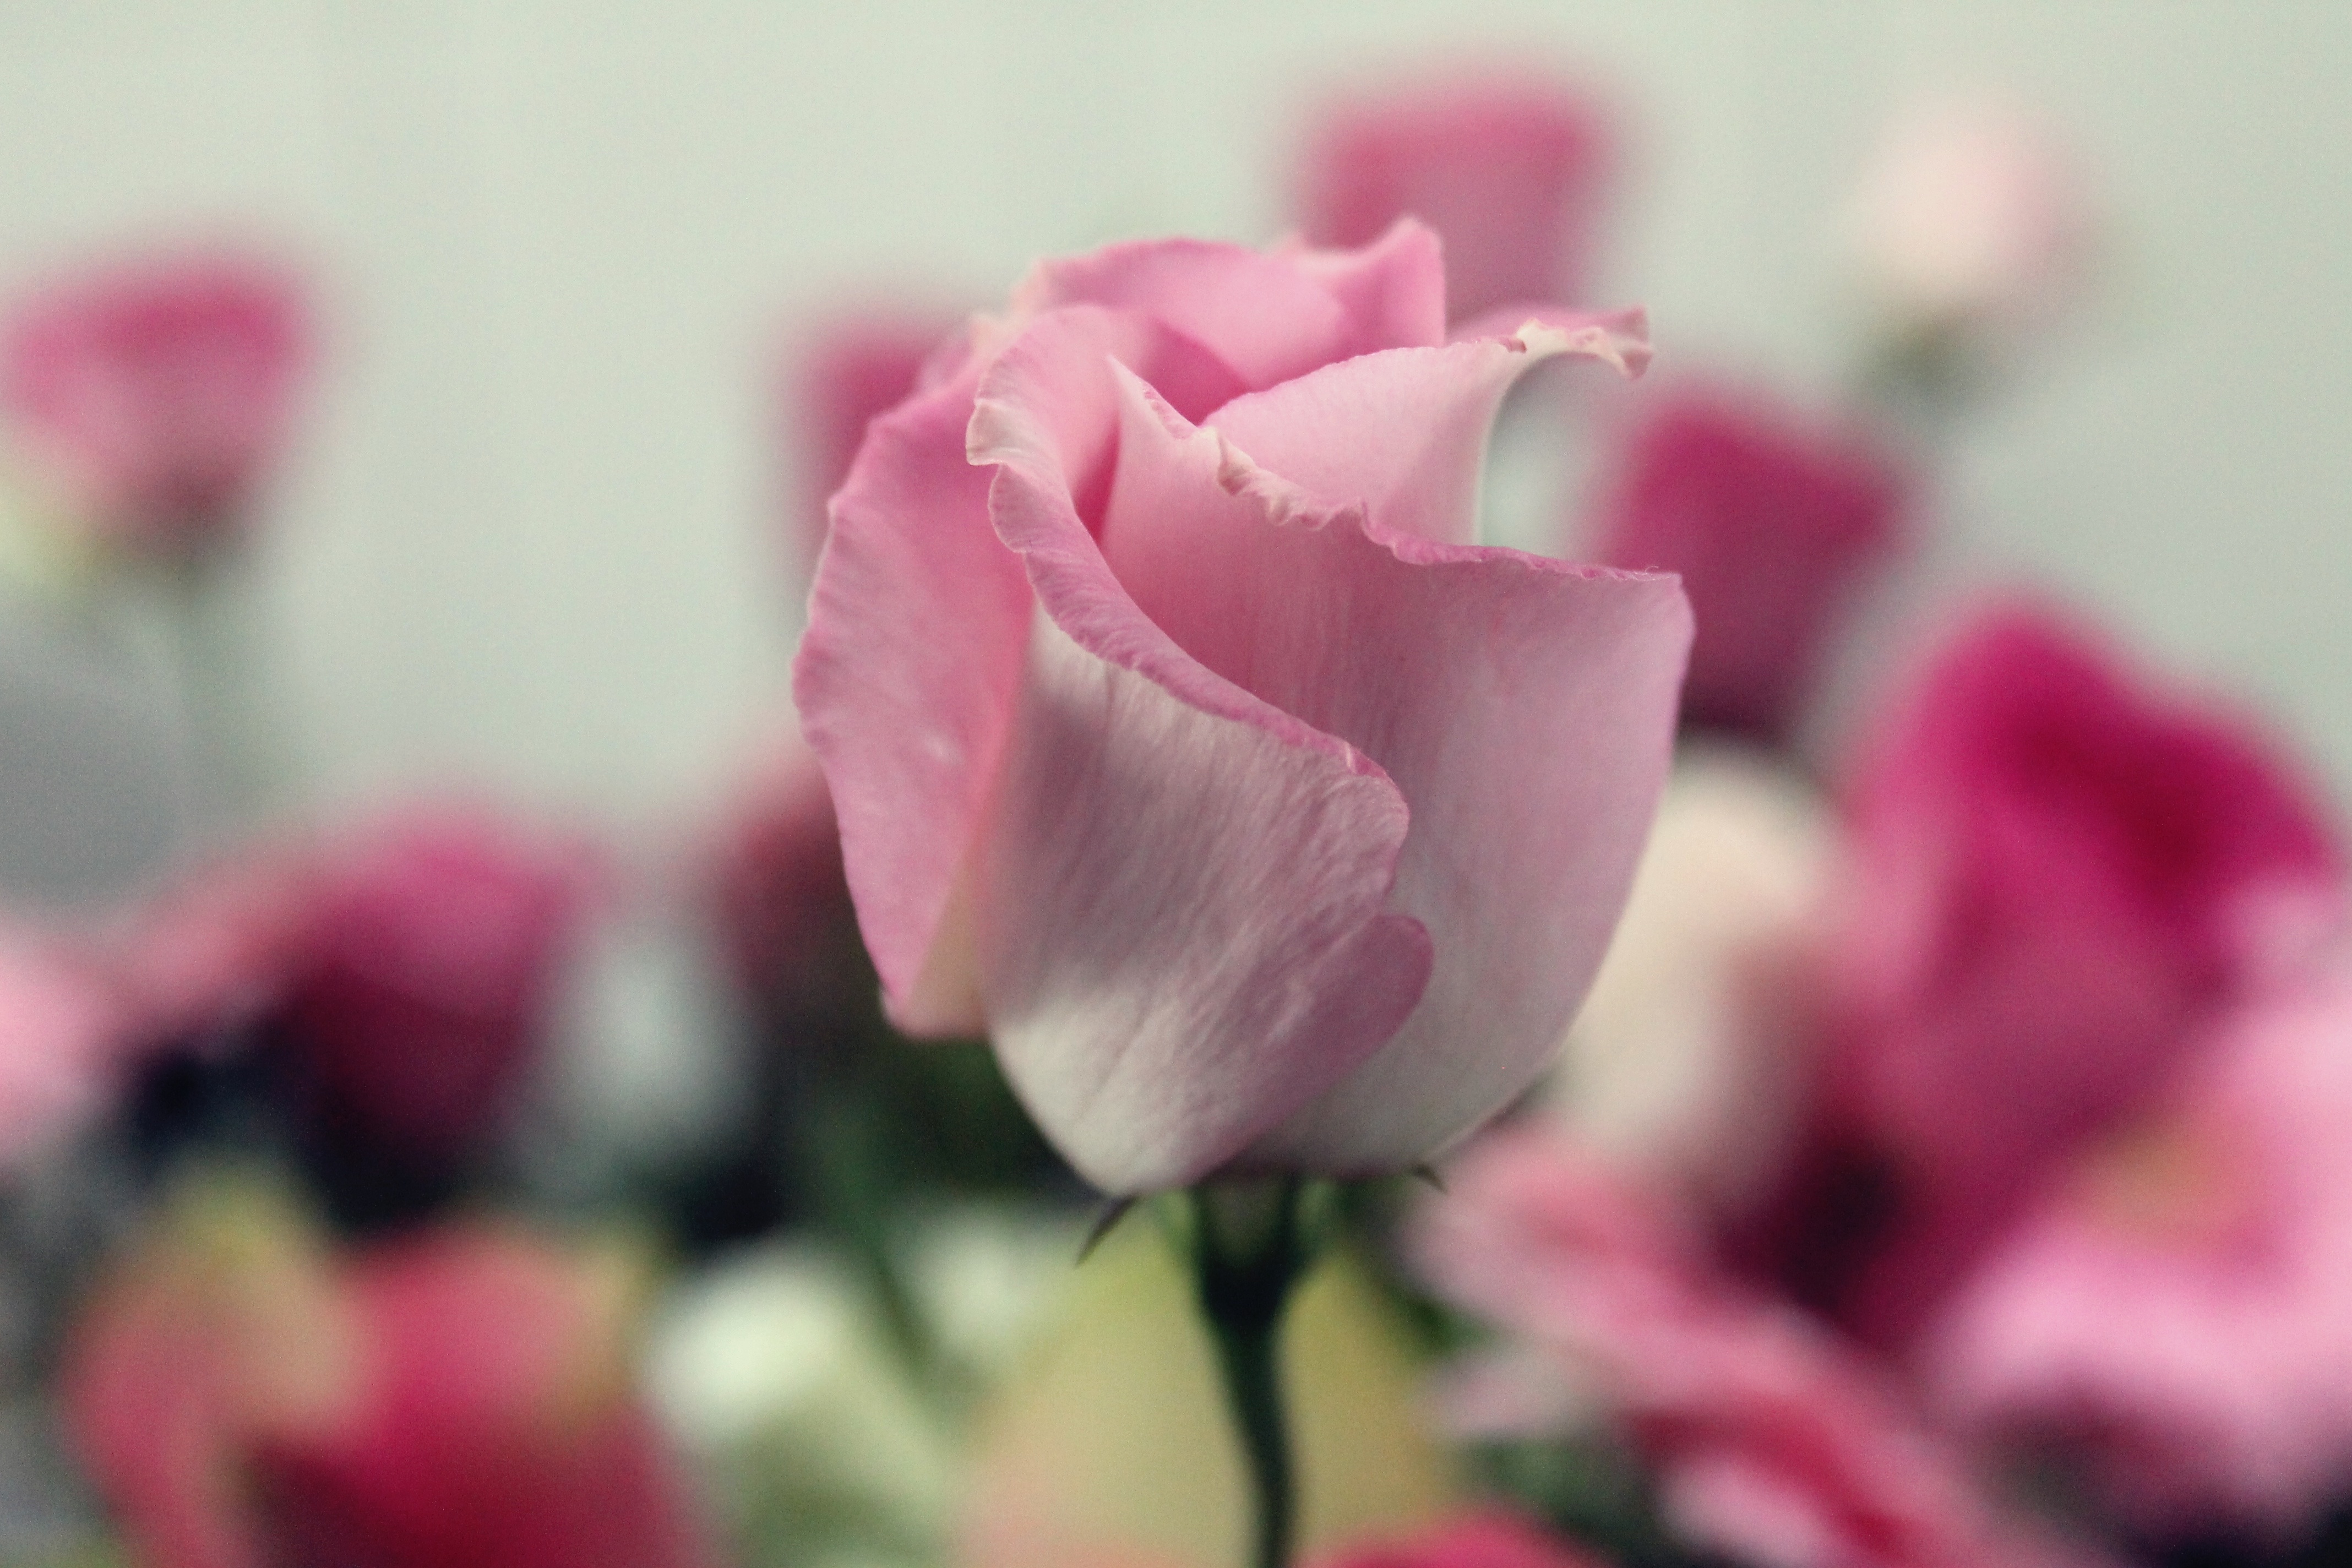
blossom, plant, flower, petal, tulip, pink, flora, close up, macro photography, flowering plant, plant stem, land plant